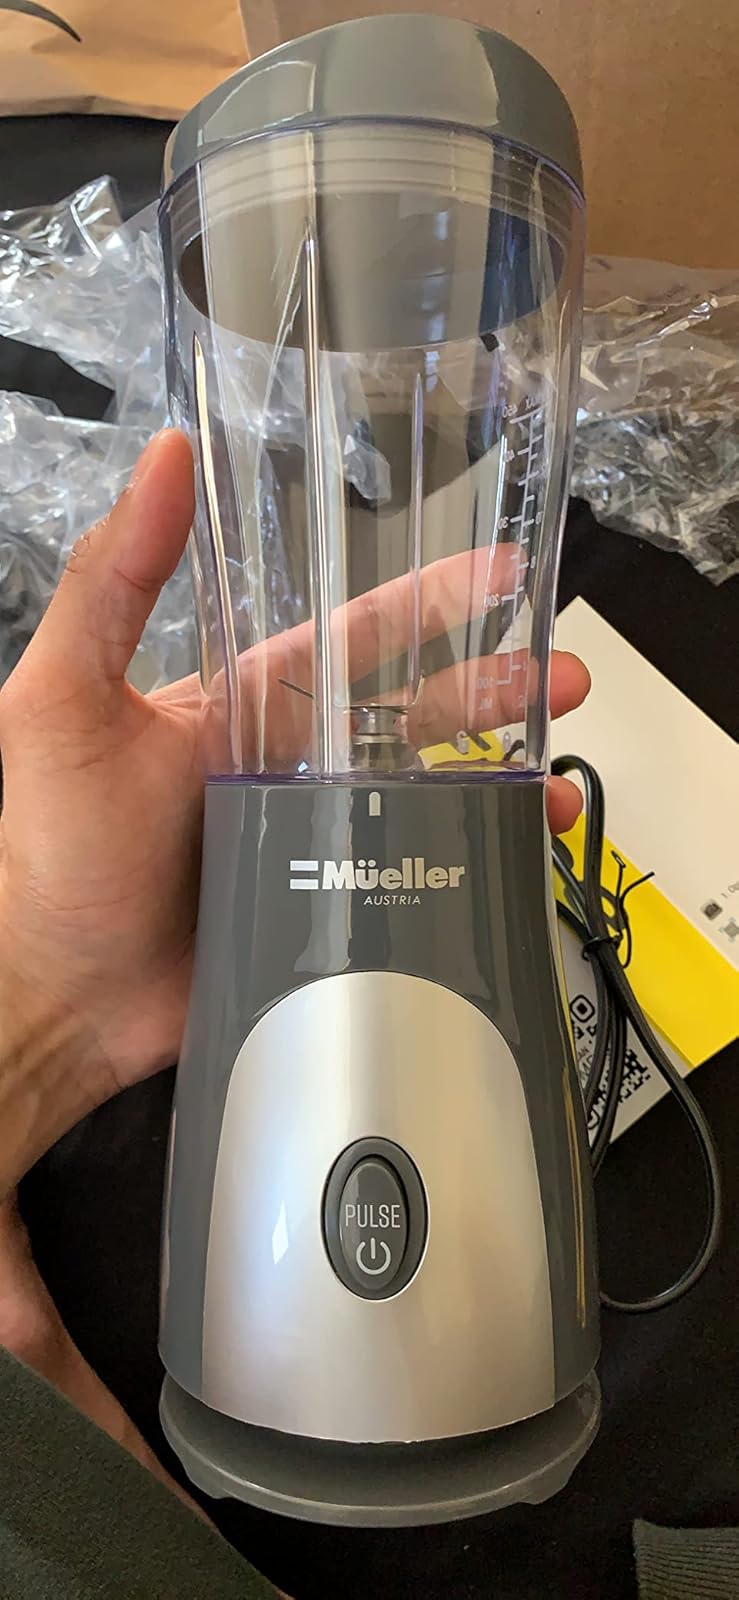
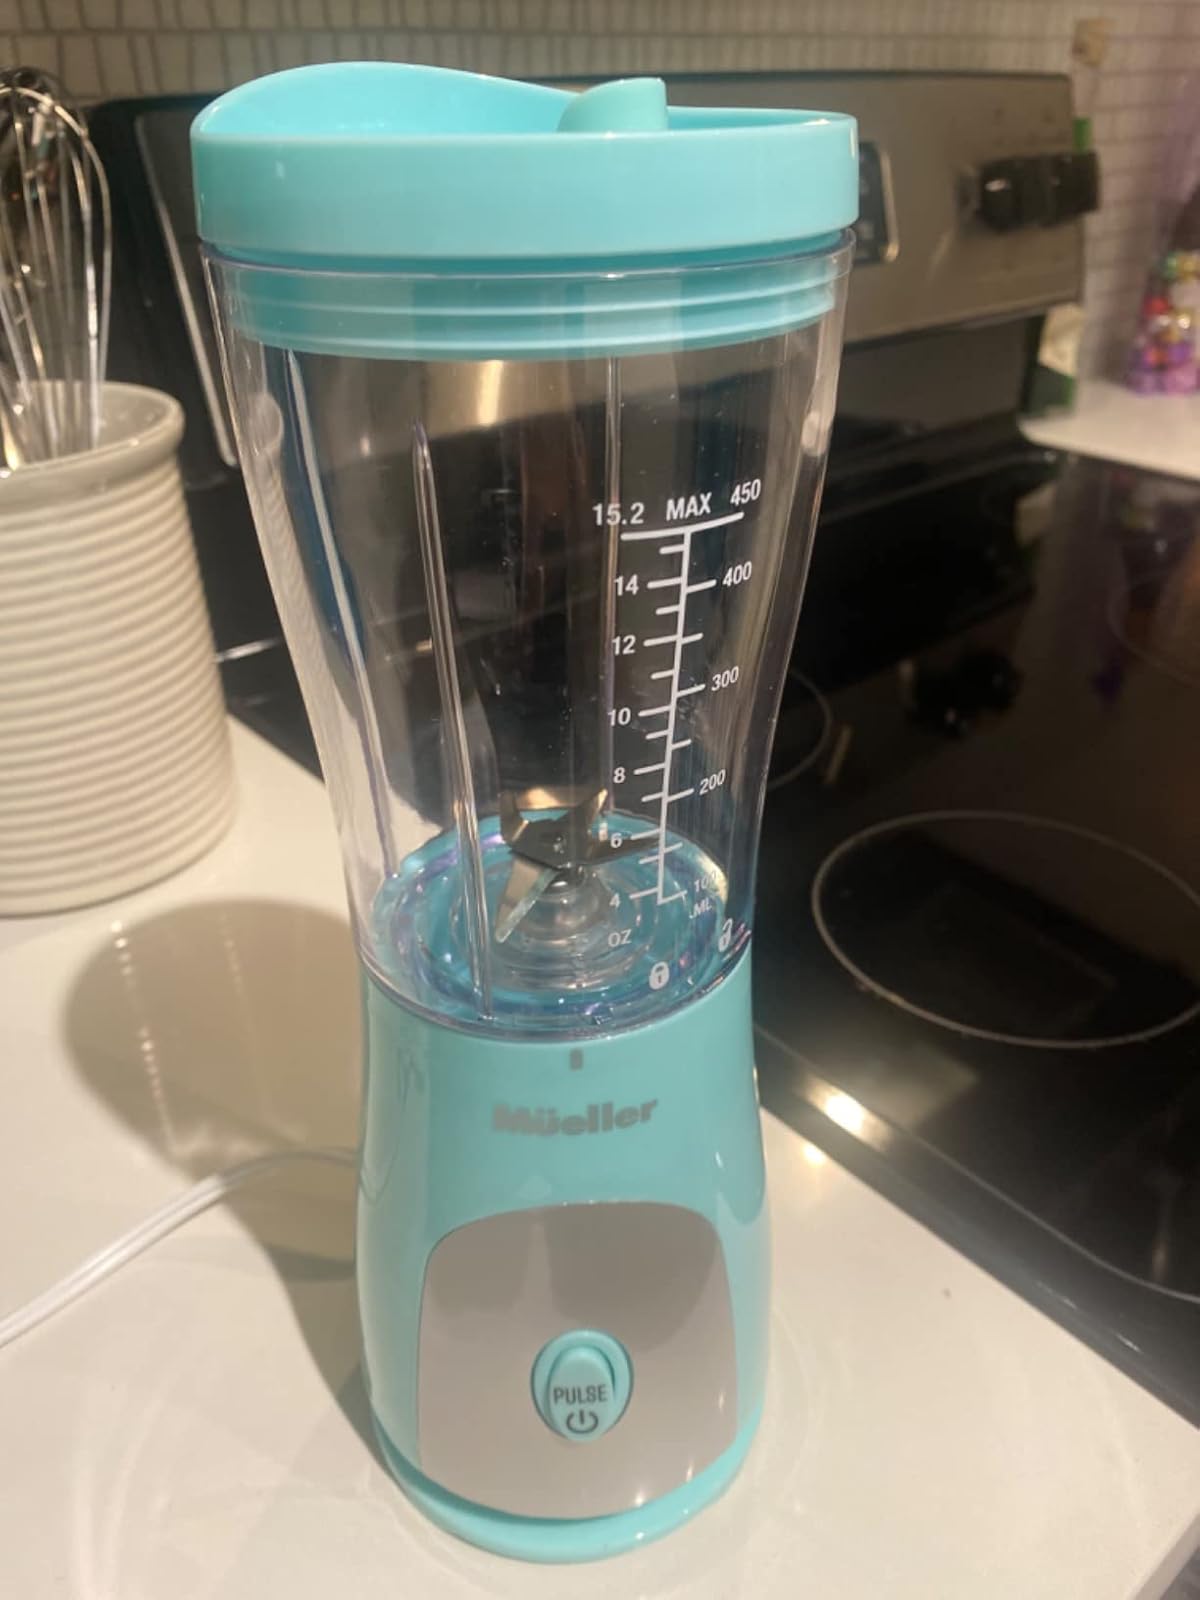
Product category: items_blender
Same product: no